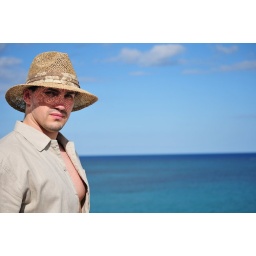
my husband in his new straw hat on top of the world... well on the balcony off the awesome gym!